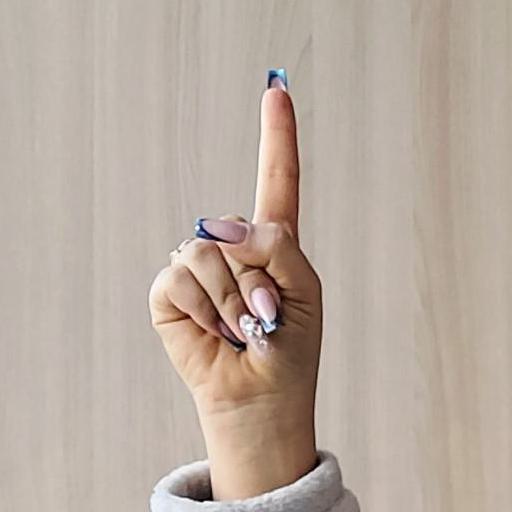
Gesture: one